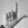
ASL letter: L